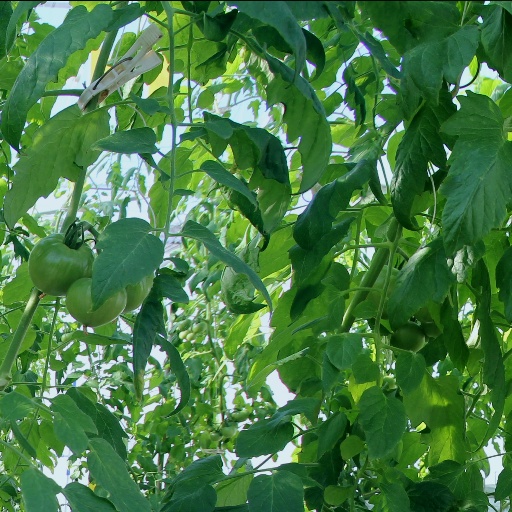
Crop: tomato